Isiah Robertson

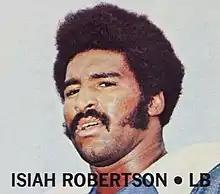

Isiah "Butch" Robertson (August 17, 1949 – December 6, 2018) was an American professional football player who was a linebacker for the Los Angeles Rams (1971–1978) and the Buffalo Bills (1979–1982). He was selected to six Pro Bowls during his years with the Rams. He had 25 career interceptions, returning three for touchdowns, scoring a fourth touchdown on a fumble recovery in 1978. According to Rams and Bills records, Robertson also sacked the quarterback times and forced 16 fumbles in his career.